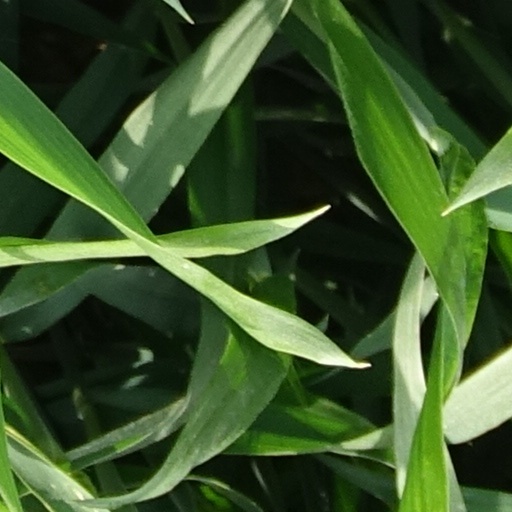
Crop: wheat